Center for Biofilm Engineering

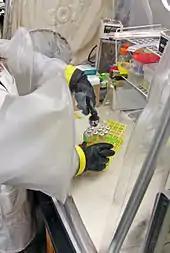
Anaerobic experiment station

The center's biofilm research program was established in the 1980s with a focus on environmental bioengineering, interdisciplinary investigation, and industrial participation. Faculty expertise from civil/environmental engineering, mathematics, microbiology, chemical and biological engineering, chemistry and biochemistry, mechanical and industrial engineering, computer science, electrical engineering, and statistics contributes to hypothesis development and experimental design. The center conducts research that includes multiple scales of observation, from molecular to industrial field-scale, with projects that cover both fundamental and applied topics. CBE research teams have been part of numerous groundbreaking advances in biofilm science and technology including: quorum sensing, permeability (earth sciences), biomineralization, antimicrobial tolerance, viscoelasticity, detachment, standardized biofilm methods, chronic wounds, algae fuel, microbial corrosion, sulfate-reducing bacteria, and biofilm structure and function. CBE research has been published in high-profile peer-reviewed journals including: "Nature", "The Lancet", "Science", "JAMA", "PNAS", "EMBO Journal", "ISME Journal", "Nature Reviews Microbiology" and "Physical Review Letters". By 2022, CBE authors had published more than 1,331 peer-reviewed papers.[1] More than 20 of the center's biofilm-related images have appeared on the covers of peer-reviewed journals. And since its inception in 2011, users from 40 countries and 50 states have downloaded 3,761 images from the CBE image library.